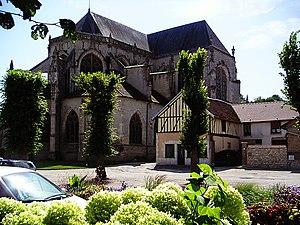
Bar-sur-Seine est une commune française, située dans le département de l'Aube en région Grand Est.
Cet article recense les monuments historiques de l'Aube, en France.
Cet article recense les monuments historiques français classés en 1907.